Irada (1991 film)

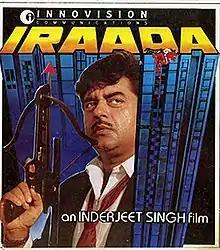
Poster

Iraada is a 1991 Bollywood film starring Shatrughan Sinha, Parveen Babi, Moon Moon Sen in lead roles and music by Kalyanji-Anandji. This was the last film of iconic actress Parveen Babi, before she retired from the film industry.